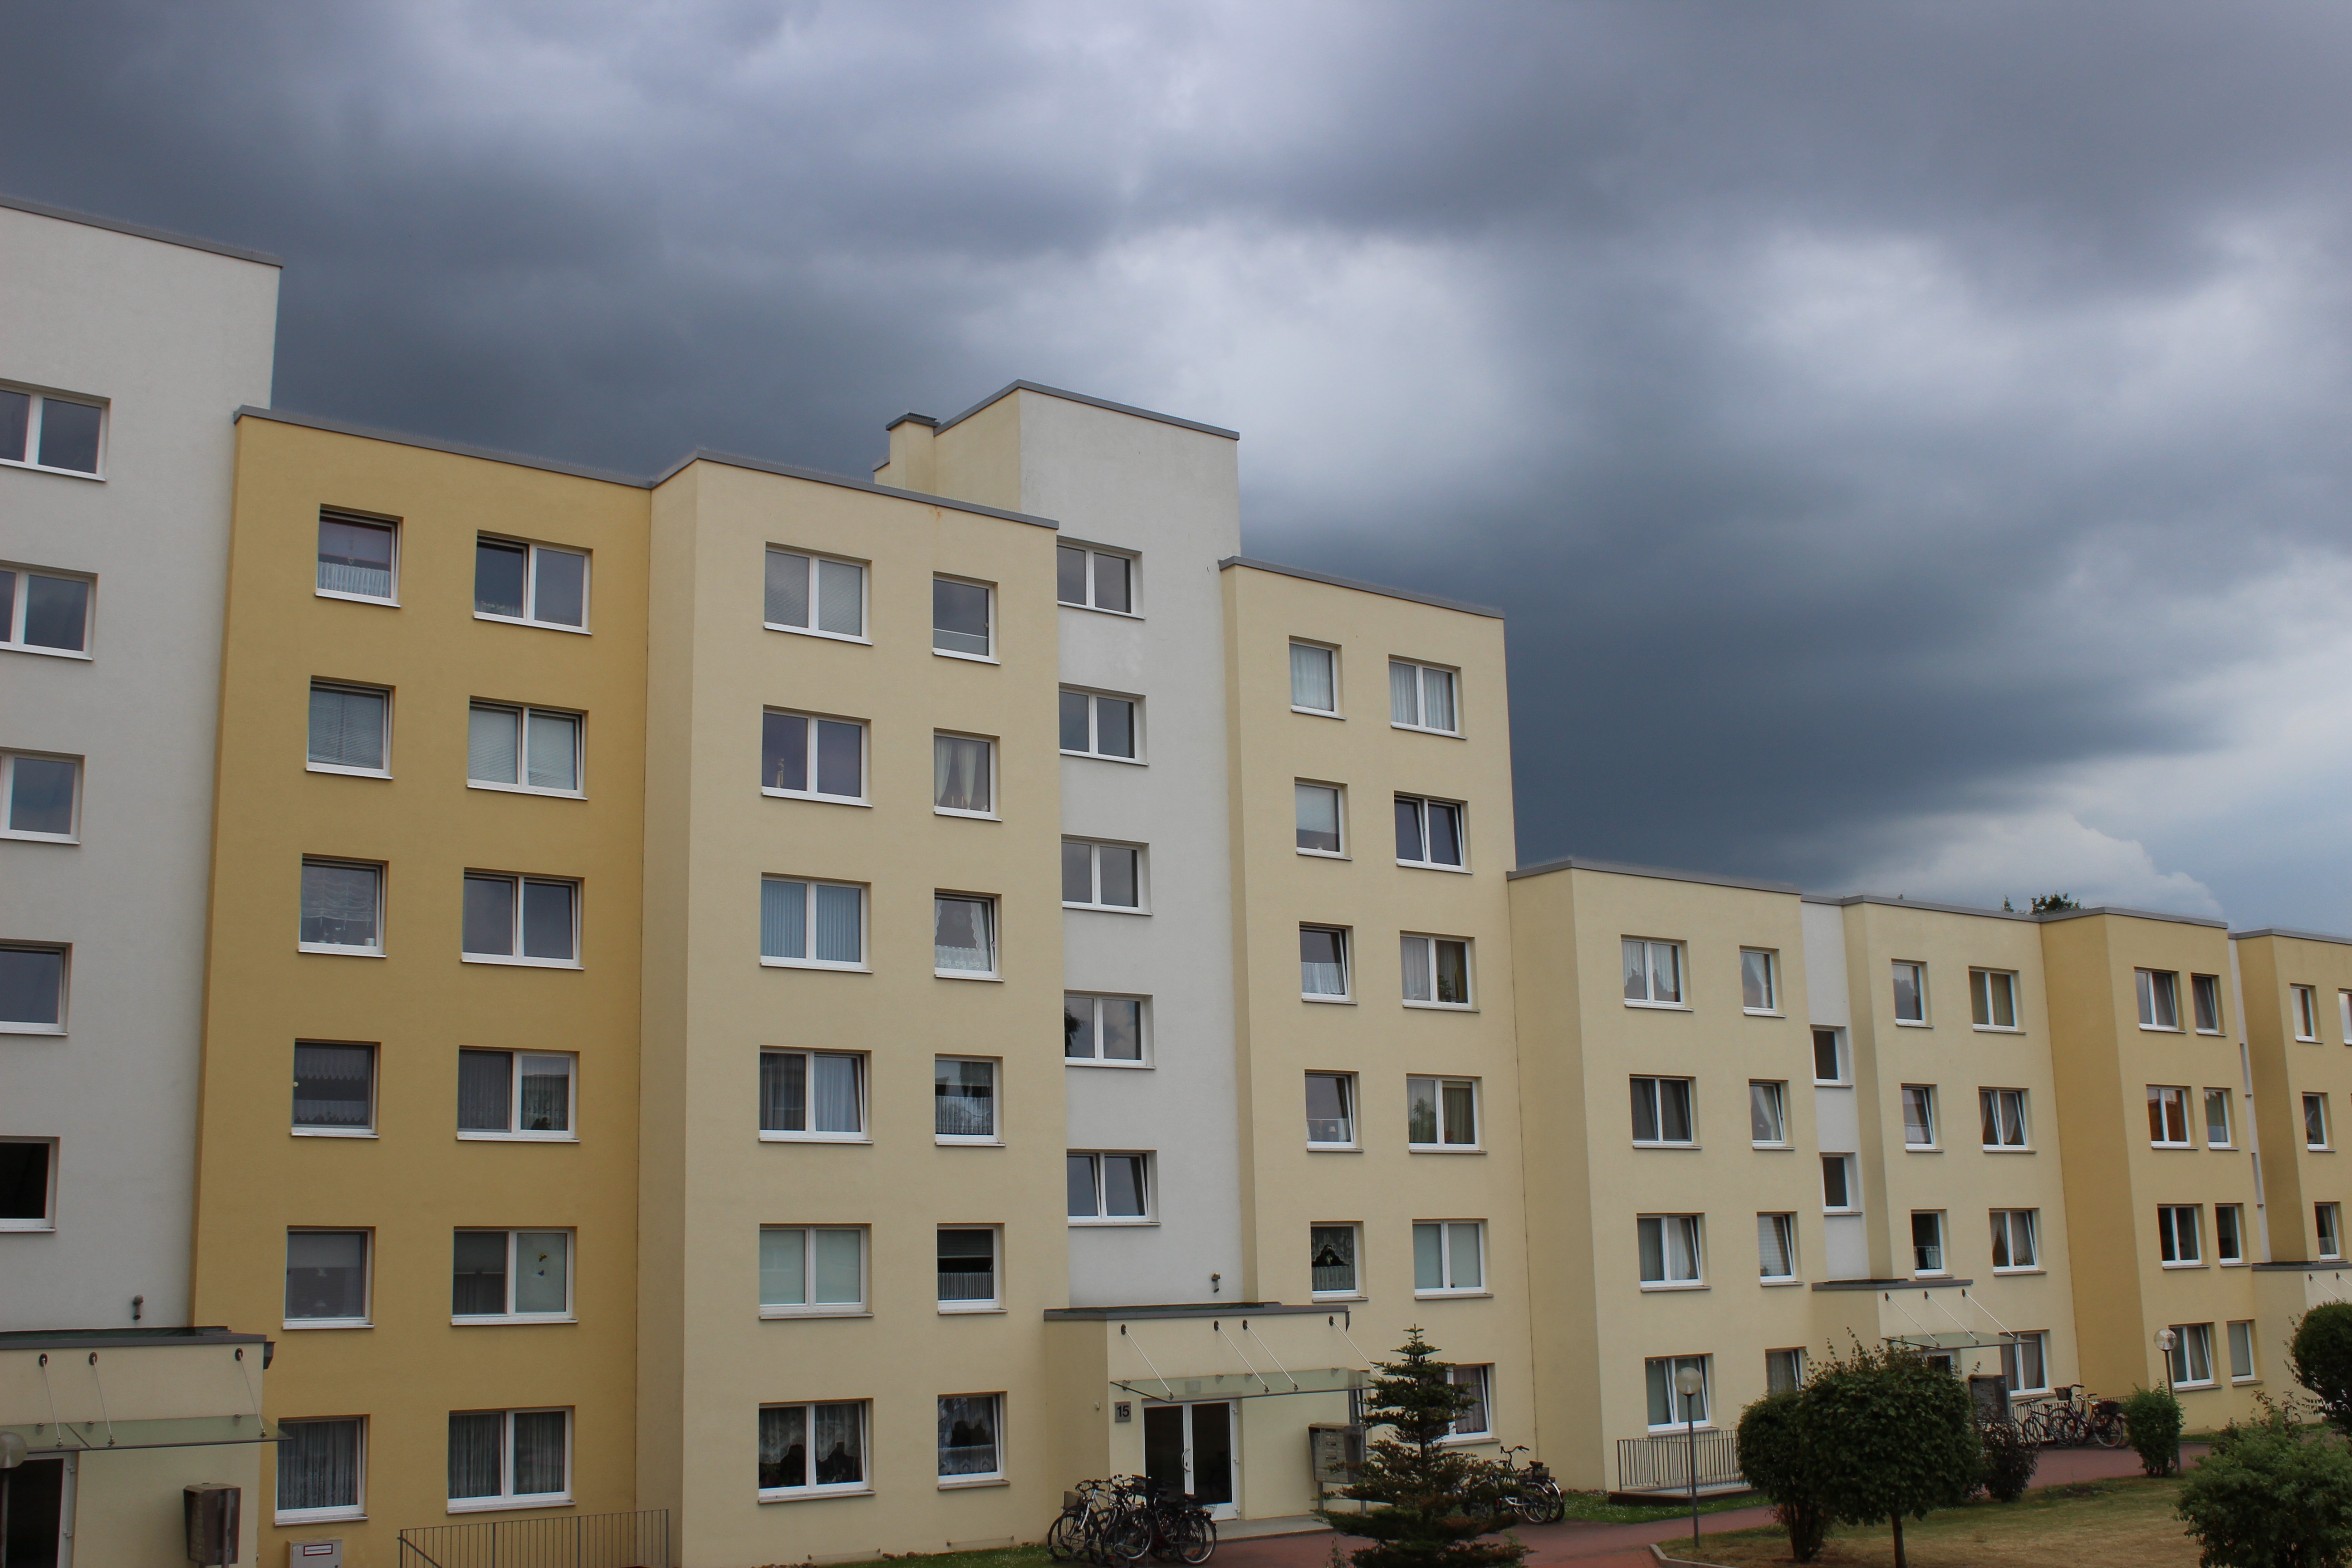
silhouette, architecture, sky, building, dark, facade, property, apartment, tower block, clouds, homes, estate, condominium, neighbourhood, real estate, residential area